Youth (2015 film)

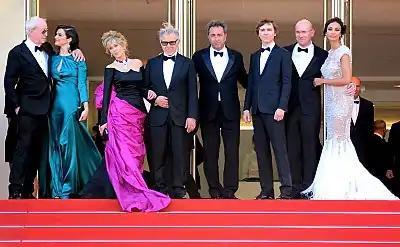
Director and stars at the 2015 Cannes Film Festival.

"Youth" is Sorrentino's second English-language film and the follow-up to his Academy Award-winning film "The Great Beauty" (2013). Principal photography began in Flims, Switzerland in May 2014. The primary location was the Waldhaus Flims, a 5-star hotel built in the nineteenth century, where the cast and crew all stayed while filming. Other scenes were filmed in Davos, Switzerland, particularly in the Hotel Schatzalp (the location of Thomas Mann's "The Magic Mountain"). Some filming was also done in Rome and Venice.